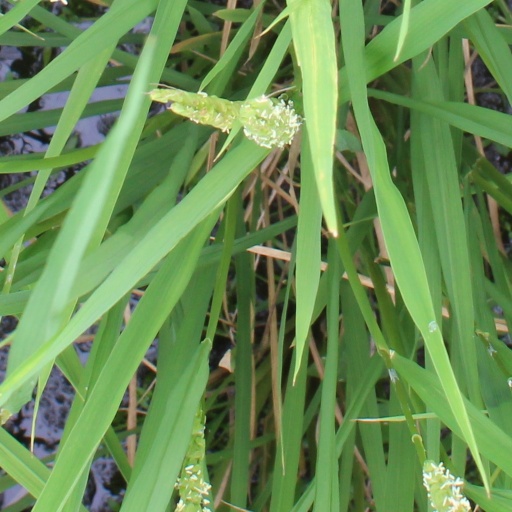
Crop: rice